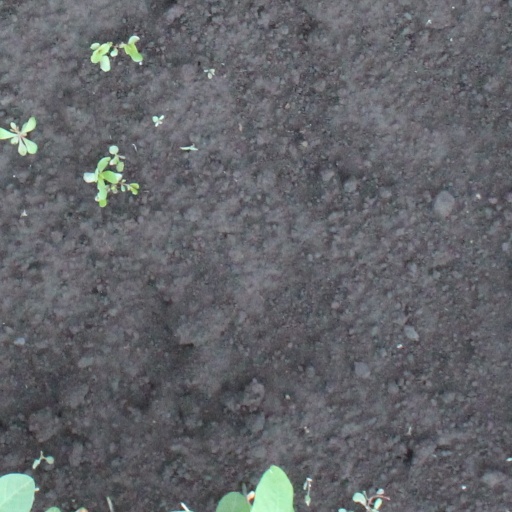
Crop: soybean